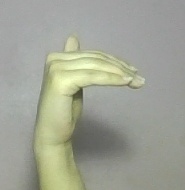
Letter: khaa